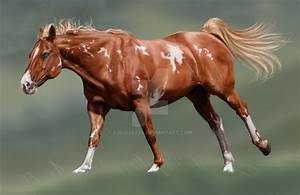
Label: cavallo